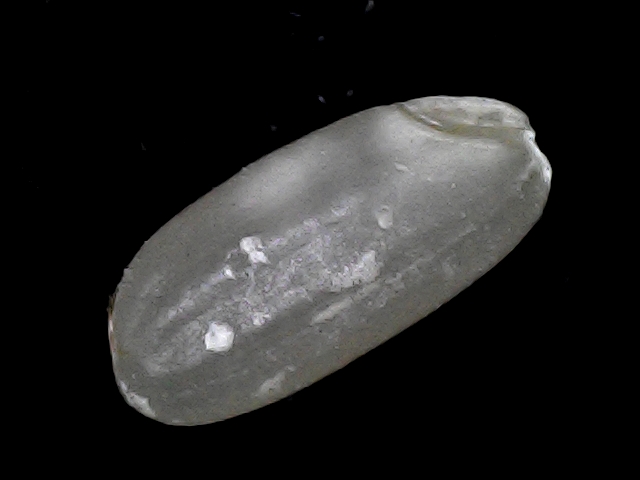
Rice variety: BD52